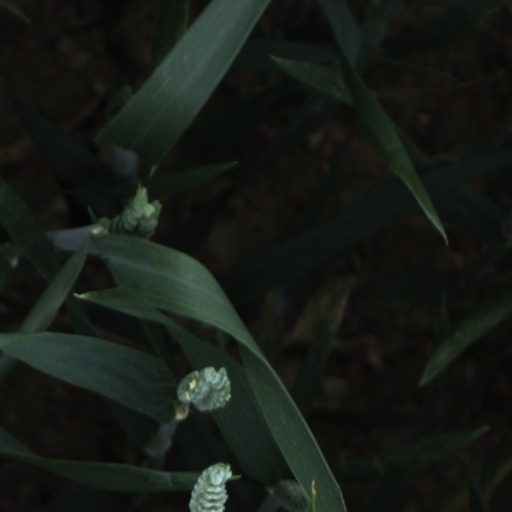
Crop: wheat